Mazda RX-7

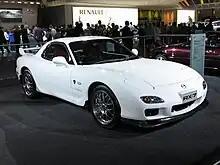
Mazda RX-7 Spirit R

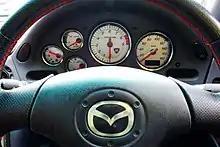
Instrument panel of RX-7 Spirit R

The third-generation RX7, (sometimes referred to as FD, chassis code FD3S for Japan and JM1FD for the North America), featured an updated body design. Announced in October 1991, production began later that month before going on sale in December in the domestic Japanese market. Left-Hand-Drive export production began shortly after. The 13B-REW engine was the first-ever mass-produced sequential twin-turbocharger system to be exported from Japan, boosting power to in 1992 and finally to by the time production ended in Japan in 2002.